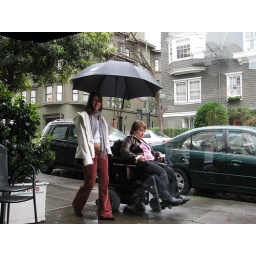
girl with umbrella, motorized chair going by cafe